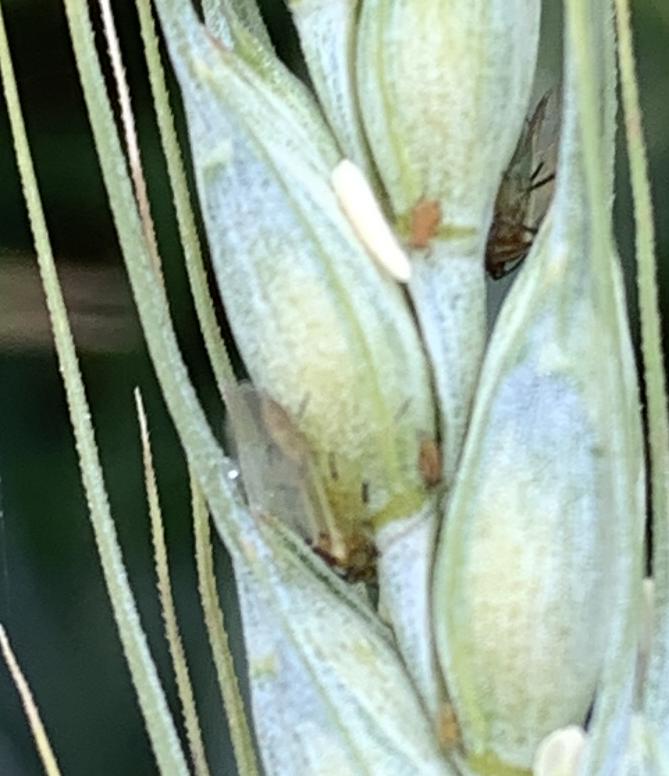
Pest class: english_grain_aphid